Be Cool

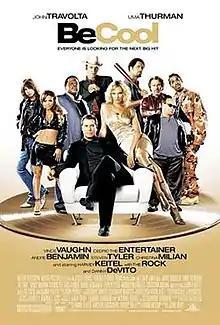
Theatrical release poster

Be Cool is a 2005 American crime comedy film directed by F. Gary Gray and based on Elmore Leonard's 1999 novel, which was the sequel to Leonard's 1990 novel "Get Shorty". The movie is the sequel to the 1995 film adaptation of "Get Shorty", with John Travolta reprising his role and also starring Cedric the Entertainer, Andre Benjamin, Vince Vaughn, Robert Pastorelli, Uma Thurman, James Woods, Christina Milian, Steven Tyler, Dwayne Johnson, Harvey Keitel, and Danny DeVito. The plot follows mobster Chili Palmer, portrayed by Travolta, as he enters into the music industry.